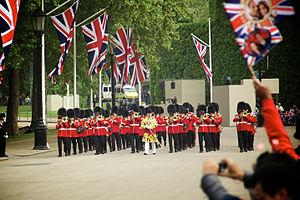
Le mariage du prince William, duc de Cambridge et de Catherine Middleton s'est déroulé le 29 avril 2011 à l'abbaye de Westminster à Londres au Royaume-Uni. Le prince William, en seconde position dans l'ordre de succession à la reine Élisabeth II, a rencontré Kate Middleton pour la première fois en 2001 alors qu'ils étaient tous les deux à l'université de St Andrews. Leurs fiançailles, commencées le 20 octobre 2010, ont été annoncées le 16 novembre 2010. L'événement a attiré l'attention des médias qui l'ont comparé au mariage des parents du prince William, le prince Charles et Lady Diana Spencer en 1981. La cérémonie a été diffusée en mondovision et aurait été regardée dans le monde par un milliard de personnes.